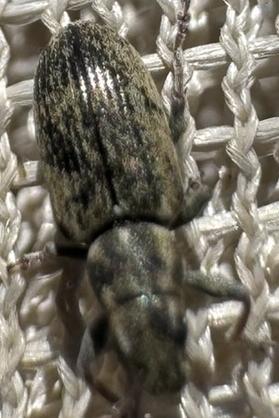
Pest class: pea_leaf_weevil